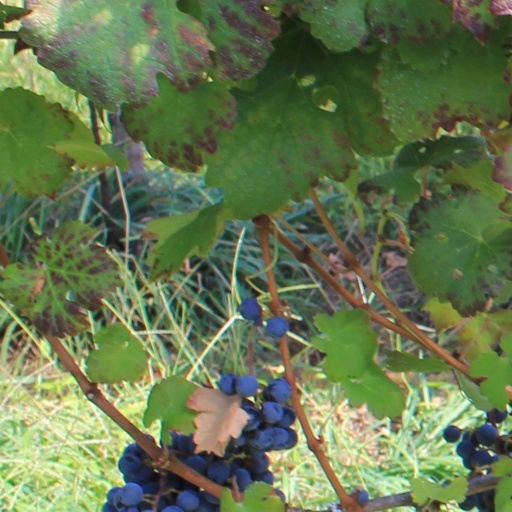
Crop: grape